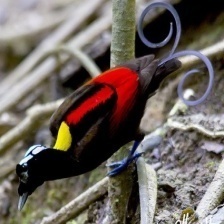
Species: WILSONS BIRD OF PARADISE
Scientific name: CICINNURUS RESPUBLICA